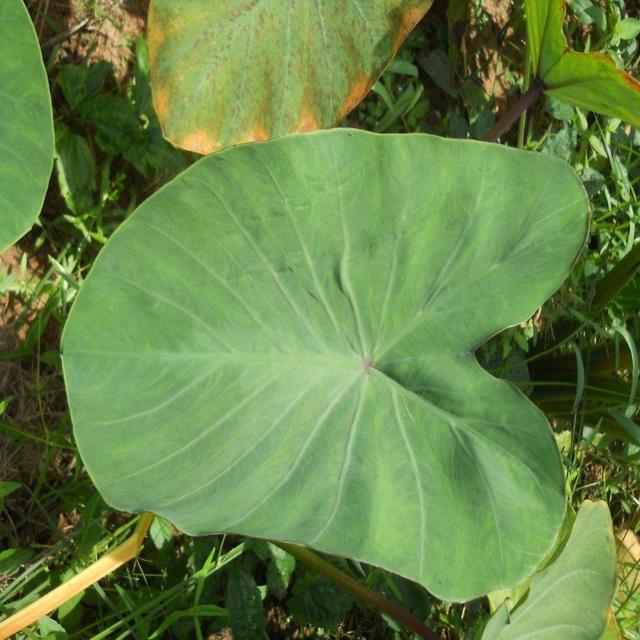
Label: Healthy